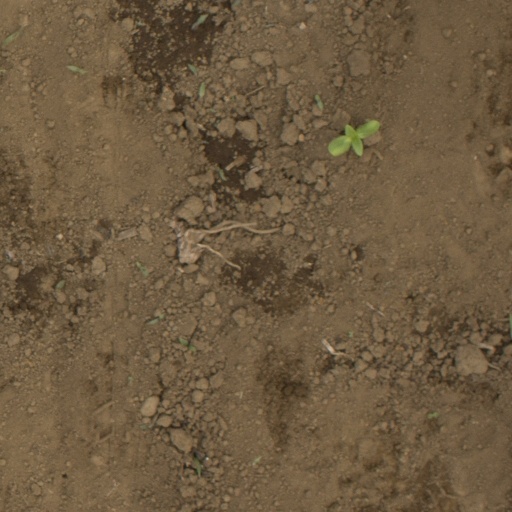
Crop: Jerusalem artichoke